Guido Donegani

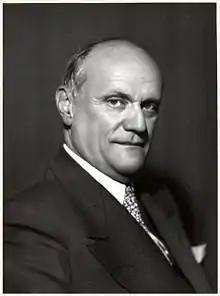

Guido Donegani (26 March 1877 in Livorno – 16 April 1947 in Bordighera), was a prominent Italian engineer, businessman and politician. He was CEO and President of the Italian chemical industrial giant Montecatini from 1910-1945. Due to his support to the Fascist regime of Benito Mussolini he was arrested at the end of the Second World War, but acquitted of charges of collaboration.